Natalya Golitsyna

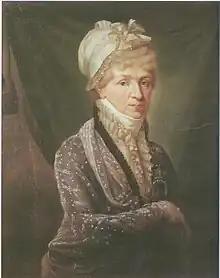
Princess Golitsyna in later life, an 1810s portrait by

Natalya Petrovna had five children with her husband. Her first son, Pyotr, was born in 1767, but died in 1778. Her second son Boris, born in 1769, became a lieutenant general, before dying in 1813 of wounds he sustained at the Battle of Borodino. Dmitry was born in 1771 and rose to be a statesman and military writer. He married Tatiana Vasilyevna Vasilchikova, with whom he had five children, before his death in 1844. The Golitsyn's two daughters, Ekaterina (1770–1854) and Sofia (1775–1845), married Stepan Stepanovich Apraksin and Pavel Alexandrovich Stroganov respectively, with each having five children. All received excellent educations, and while living in Paris before the revolution it was noted that they spoke French better than they did Russian.